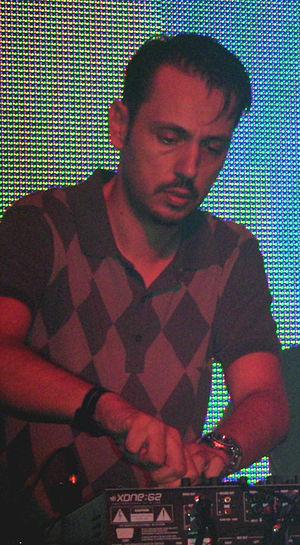
Dimitri from Paris est un musicien français de house et un animateur de radio. En couple avec Sophie Caracasita depuis 1997, le couple a un enfant.